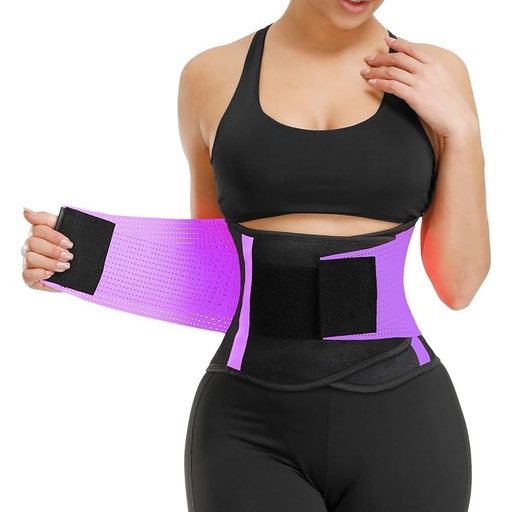
VENUZOR Waist Trainer Belt for Women - Waist Cincher Trimmer - Slimming Body Shaper Belt - Sport Girdle Belt (UP Graded)
About This ►► WAIST TRAINER TRAINING TRIMMER BELT: Made of comfortable & adjustable & stretchy fabric, Flexible and durable, 100% Latex-Free Neoprene Stretchy Comfortable Finest Fabric, which means it is easy to clean, fits to your body, and will not pitch or irritate your skin. double-adjustment hook&loop for sizing accuracy mesh backing for breathability. Great for postpartum belly abodomn corset ►► WEIGHT LOSS BELT: Our trimmer belt is made of Neoprene,polyester,which help the waist trimmer belt to be more flexible adding for the wearer.The slimming belt does not stab or jab like some other stomach belt do.Most of you would be looking to burn fat and calories.The whole point of this waist trimmer is to wear the belt while exercising and help burn more fat in your stomach area by basically making you sweat as if you had sauna around your belly ►► DESIGN OF TUMMY TRIMMER BELT: Wide enough to cover the stomach area and stay put during exercise;Thick enough to produce the heat and burn the fat. Hook&loop closure to make sure that the belt is fastened tightly around the abs. Our tummy trimmer belt has a good amount of hook&loop to make people of many different sizes able to wear this trimmer belt easily.A spandex belt provides more cinching ability for this trainer ►► TUMMY TUCK & BACK SUPPORT: Our best waist trimmer belt is very stretchy in the right places and provides tons of support on your sides and back.Provides instant abdominal compression and lumbar support.The slimming waist cincher does not dig into your skin and lays flat all the way around.If you have lower back issues,our waist trainers,like a compression binder around the waist to offer lumbar support,help relieve pain and improve posture ►► FUNCTIONAL CORSETS SHAPEWEAR: Our waist trimmer belt also smooths your post baby tummy flab and love handles,helping you look slimmer.No more love handles muffin topping over your shorts.Ideal for providing compression and support for after pregnancy,postpartum recovery or post abdominal surgery,c section,lose weight,abdominal strains and weakness,tummy trainer.There is boning stripes through out the waist cinchers that helps to keep your back in the correct position Overview Fabric type : ►►100% SATISFIED CUSTOMER SERVICE:Pls measure waistline and read our size chart,if any ideas,contact us first &We will meet your request,exchange/return is available,make you satisfied. Care instructions : Hand Wash Only Origin : Imported
Brand: VENUZOR
Category: Apparel & Accessories > Clothing > Lingerie > Shapewear > Waist Cinchers